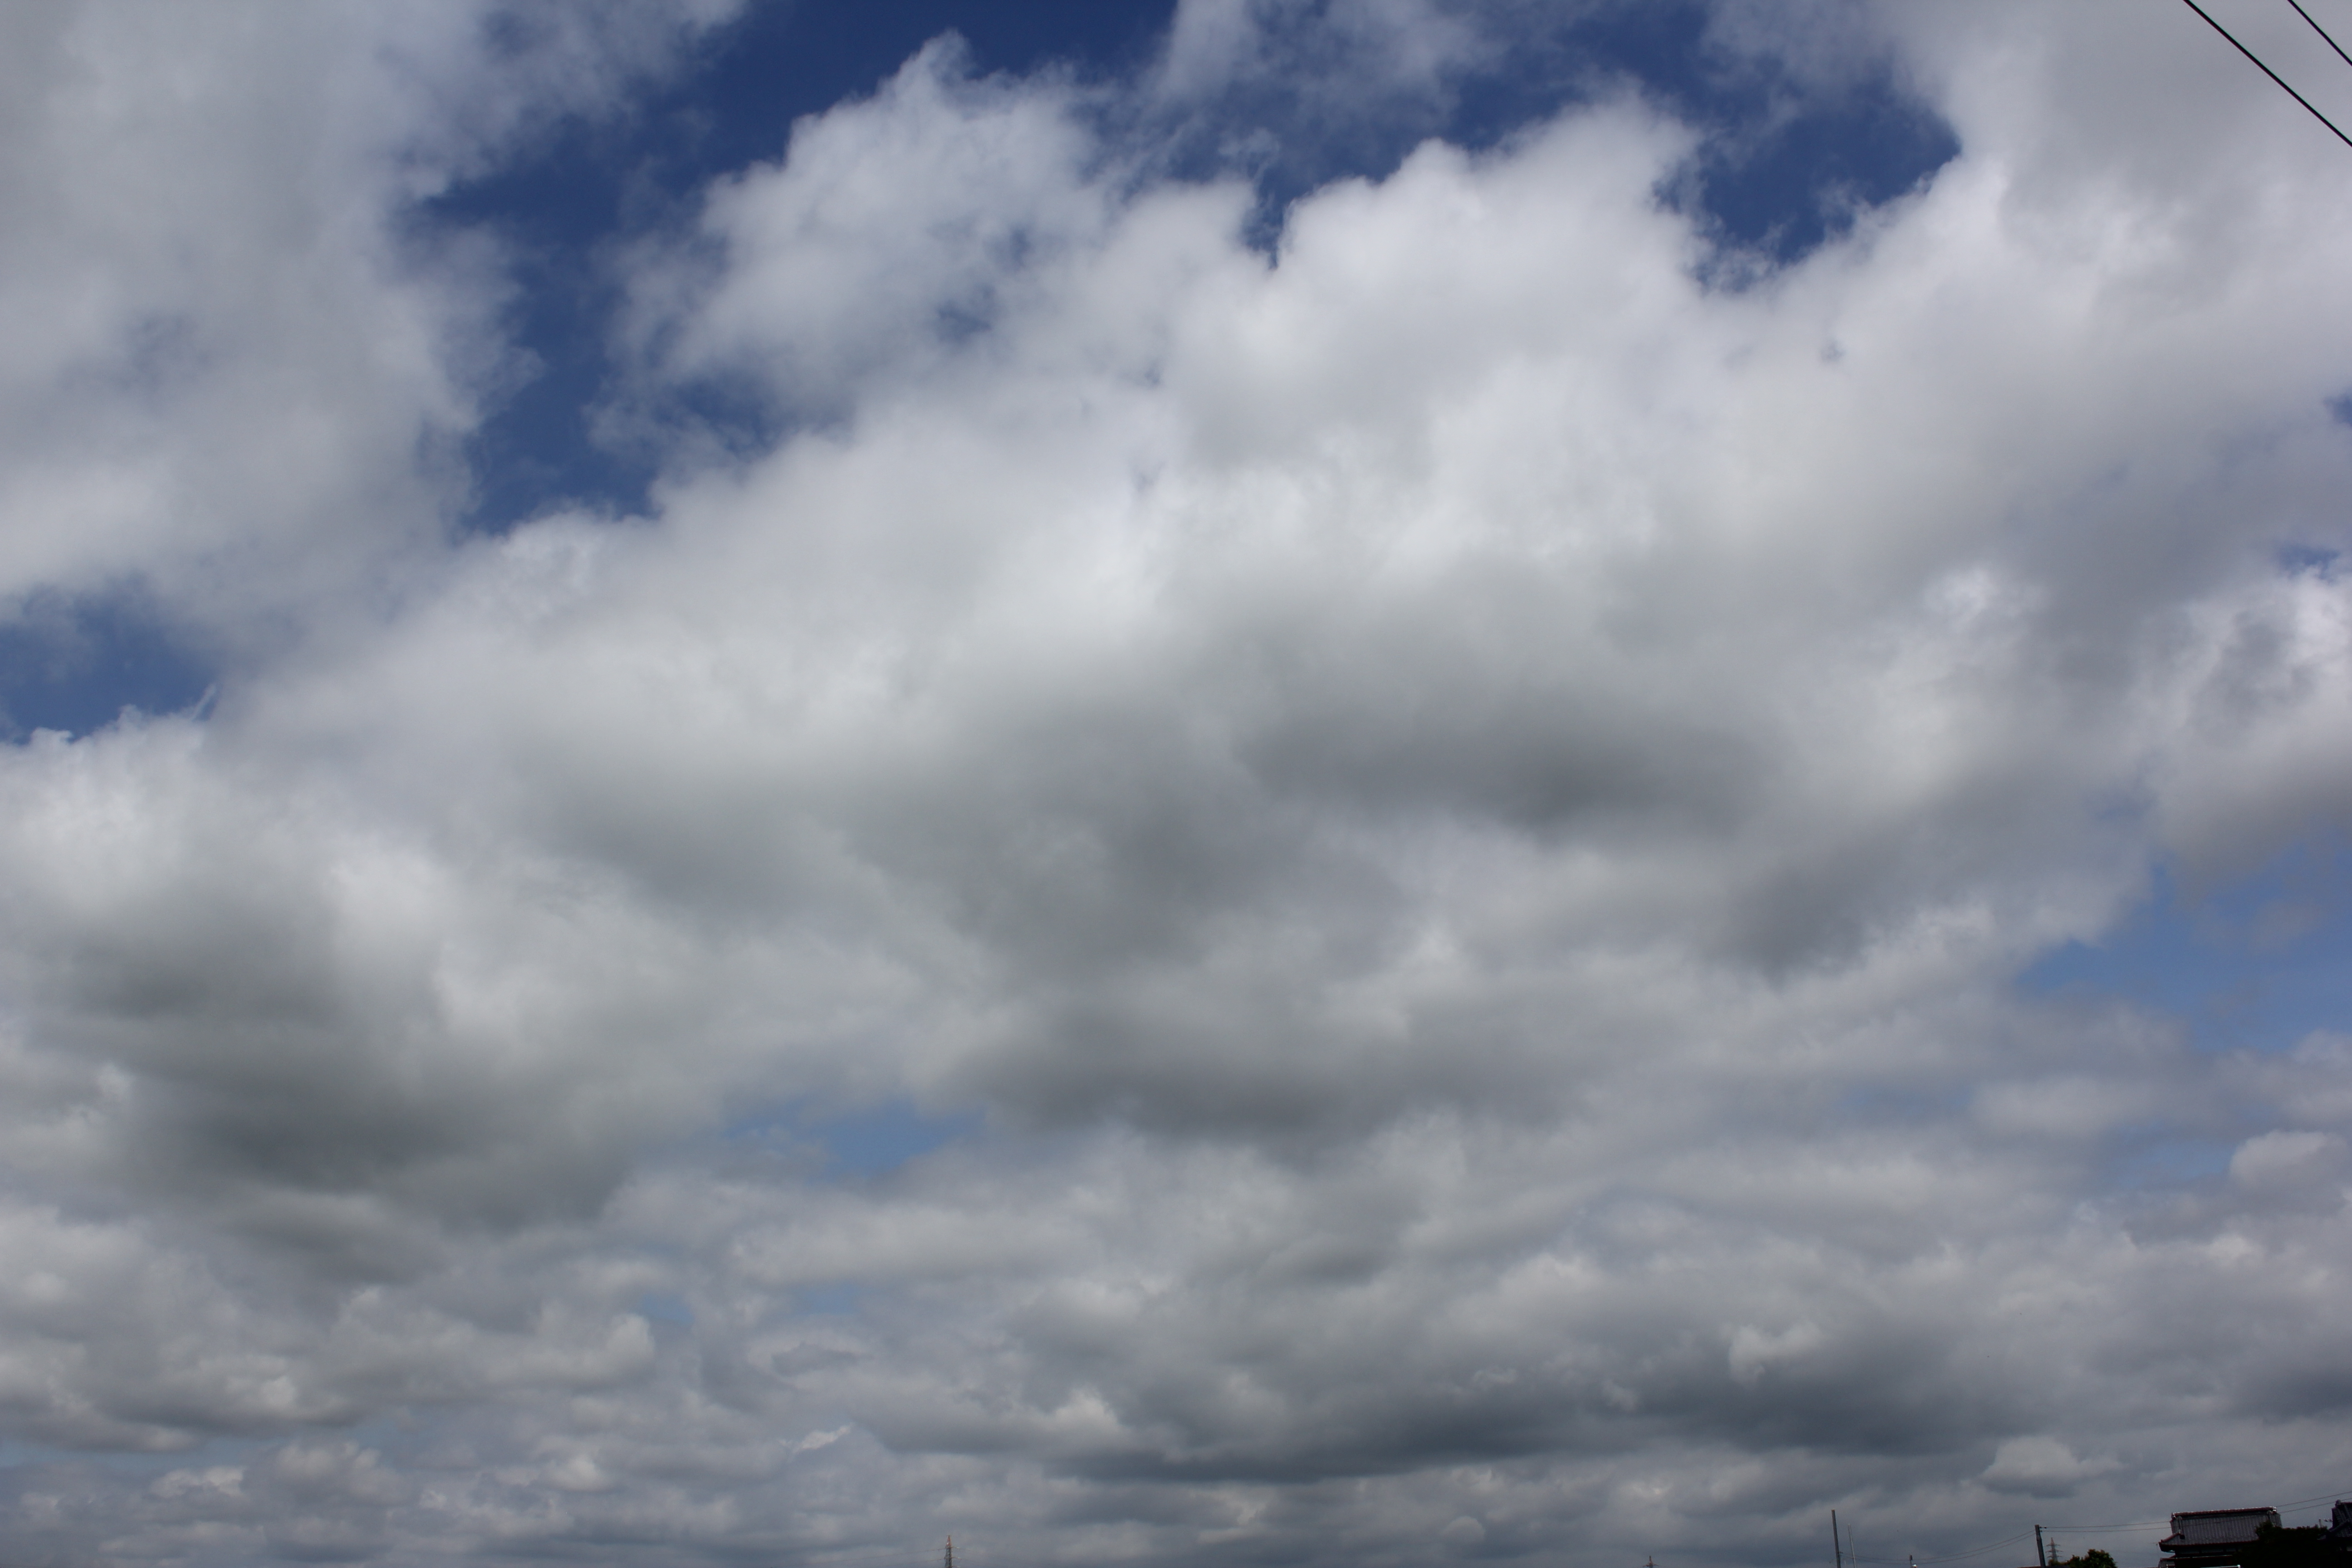
Cloud type: Stratocumulus